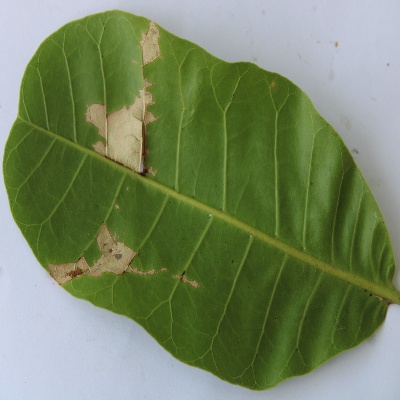
Crop: Cashew
Condition: anthracnose